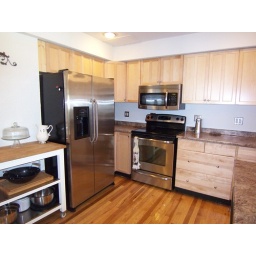
Updated kitchen in a great house in Belmont